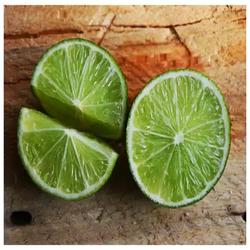
Label: Lemon